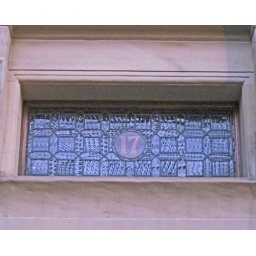
17 - Leaded glass window over a doorway